FIA WTCR Race of France

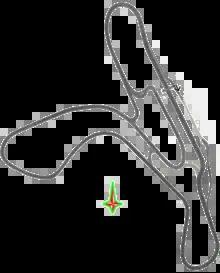
Pau-Arnos circuit, which held race in 2021

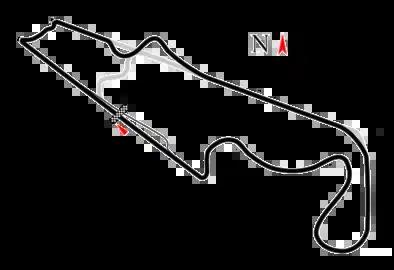
Paul Ricard circuit, which held races in 2014–2016

On 14 April 2022, WTCR Race of Alsace Grand Est was added to the calendar instead of the FIA WTCR Race of Russia, which was cancelled due to the ongoing Russian invasion of Ukraine. The race was held on 7 August 2022.